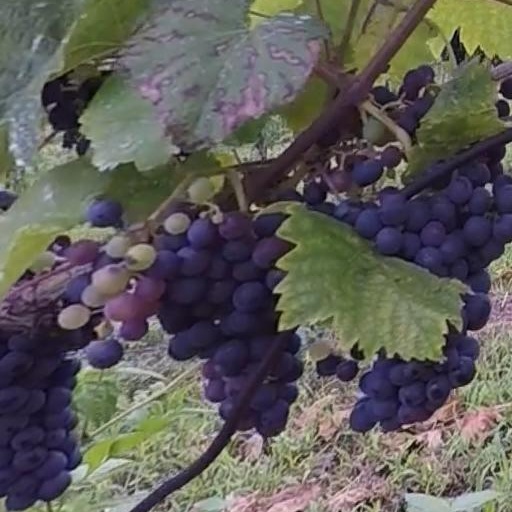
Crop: grape